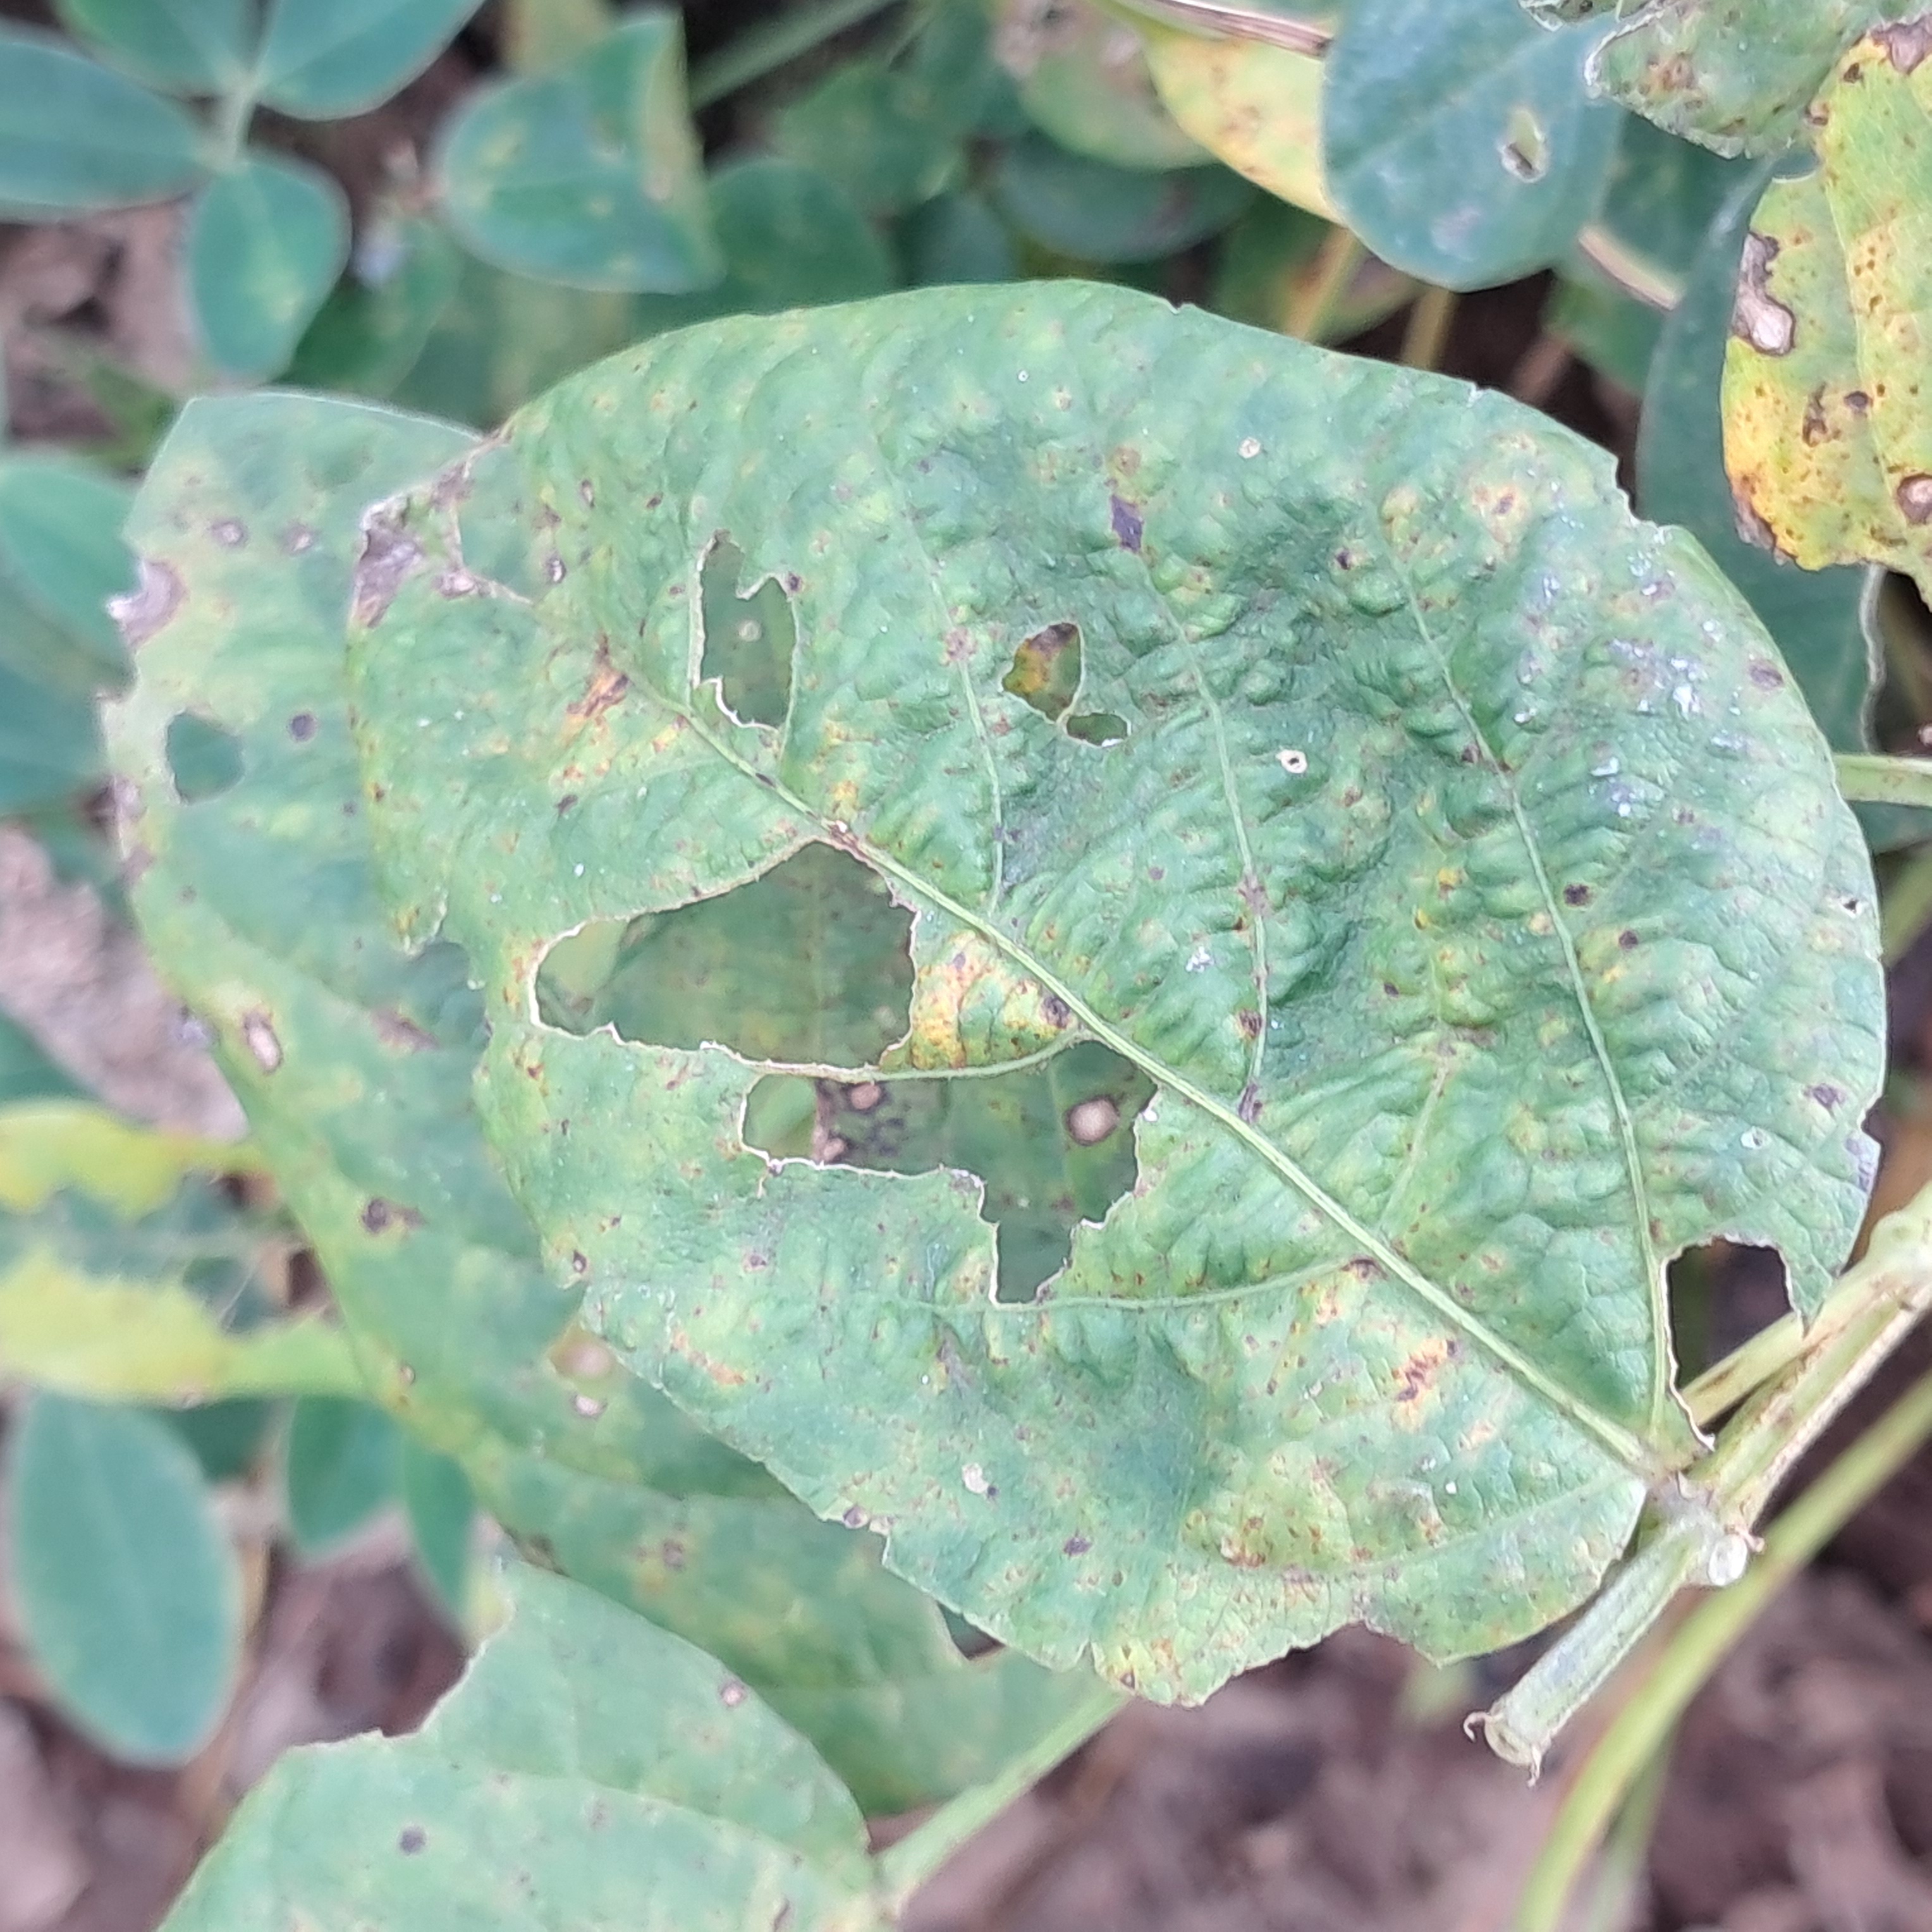
Label: Mosaic